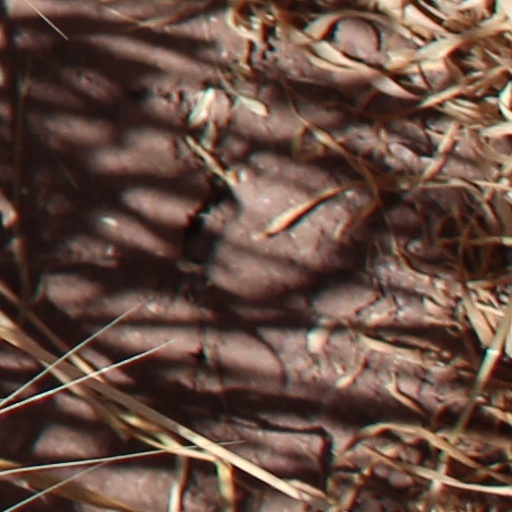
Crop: wheat